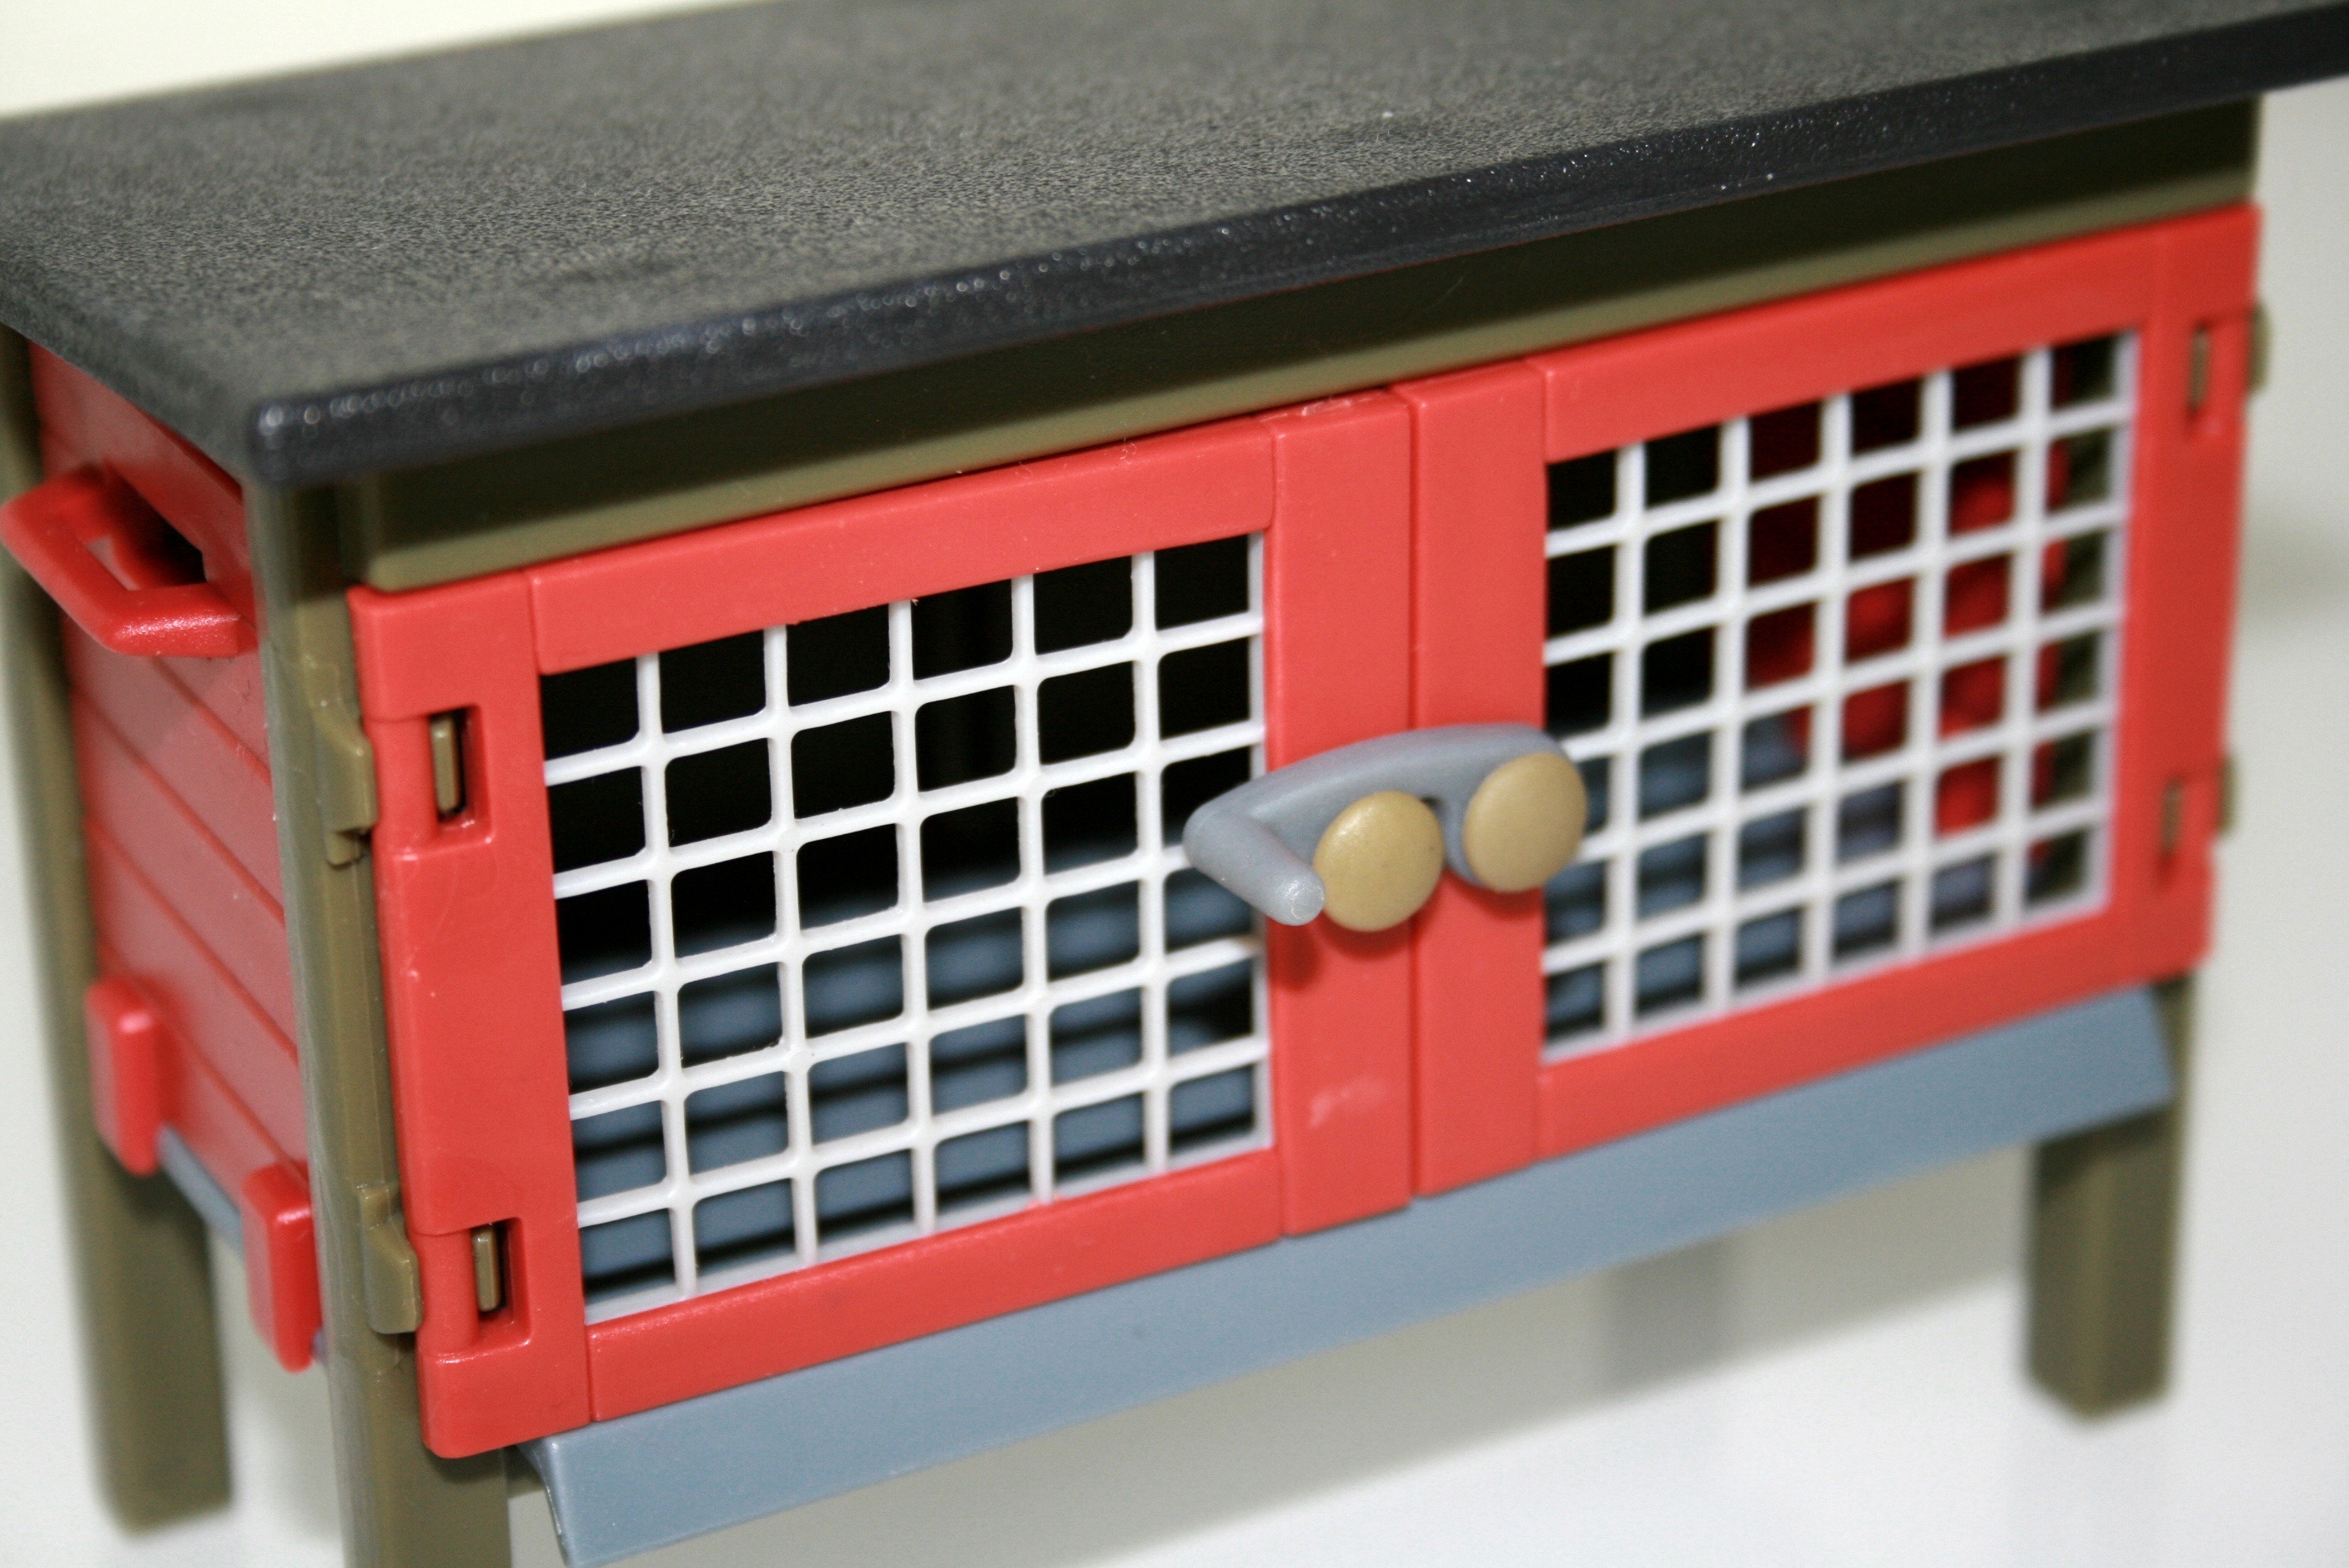
animal, toy, rabbit, hare, playmobil, product, stall, toys, easter bunny, rabbit hutch